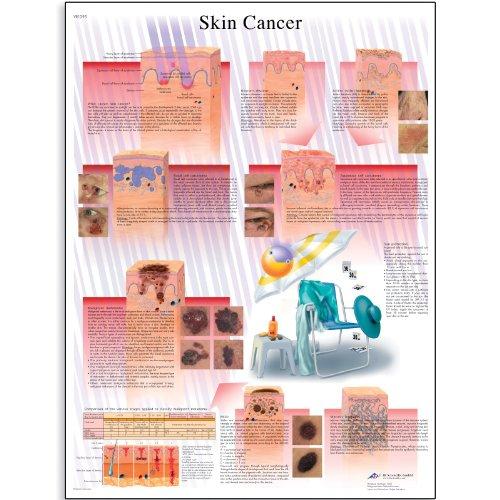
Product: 3B Scientific VR1295L Glossy Laminated Paper Skin Cancer Anatomical Chart, Poster Size 20" Width x 26" Height
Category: Industrial & Scientific | Science Education | Charts & Posters
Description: The skin cancer chart comes in a convenient poster size 50cm x 67cm 20" x 26'' and can be written on and wiped off with non permanent markers.
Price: $21.00
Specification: Shipping Weight: 9.6 ounces (View shipping rates and policies)|ASIN: B005DTGLJM|Item model number: VR1295L|    #8280    in Science Kits & Toys    |    #462    in Science Education Charts & Posters